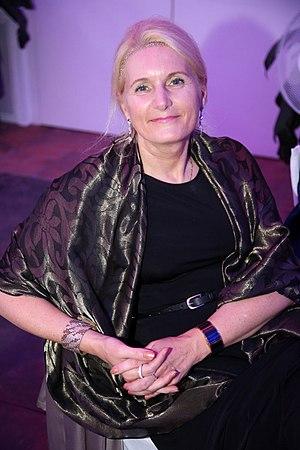
Pascale Ehrenfreund, née le 24 juin 1960, est une astrobiologiste autrichienne. Le 18 juin 2015, elle a été nommée présidente du directoire du Centre allemand pour l'aéronautique et l'astronautique. En 2019 elle est devenue la première femme présidente de l'IAF.